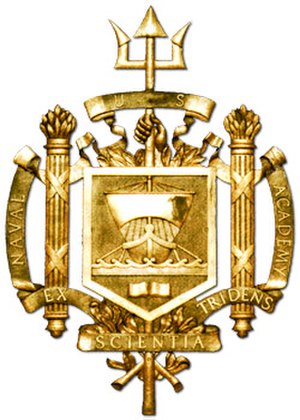
William Halsey, Jr. / Datoer for udnævnelser
Flådeadmiral William Frederick Halsey Jr. GBE var en amerikansk admiral. I begyndelsen af Stillehavskrigen havde Halsey kommandoen over den task force, som var dannet omkring hangarskibet USS Enterprise i en række angreb mod japansk-besatte mål. Han blev udnævnt til øverstkommanderende i det sydlige Stillehav og anførte allierede styrker under slaget om Guadalcanal og Felttoget på Salomonøerne. I 1943 blev han chef for den amerikanske 3. flåde, en post han beklædte i resten af krigen.